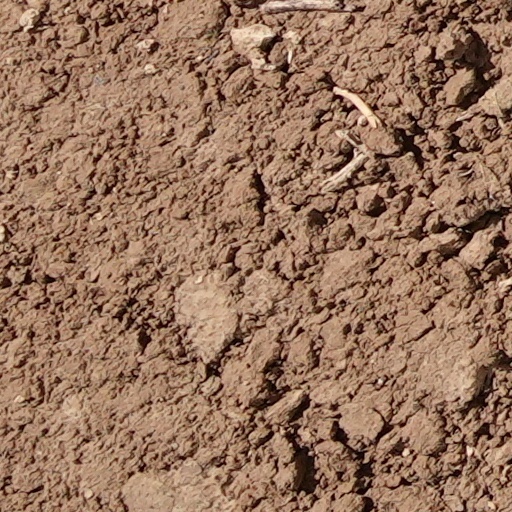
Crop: wheat